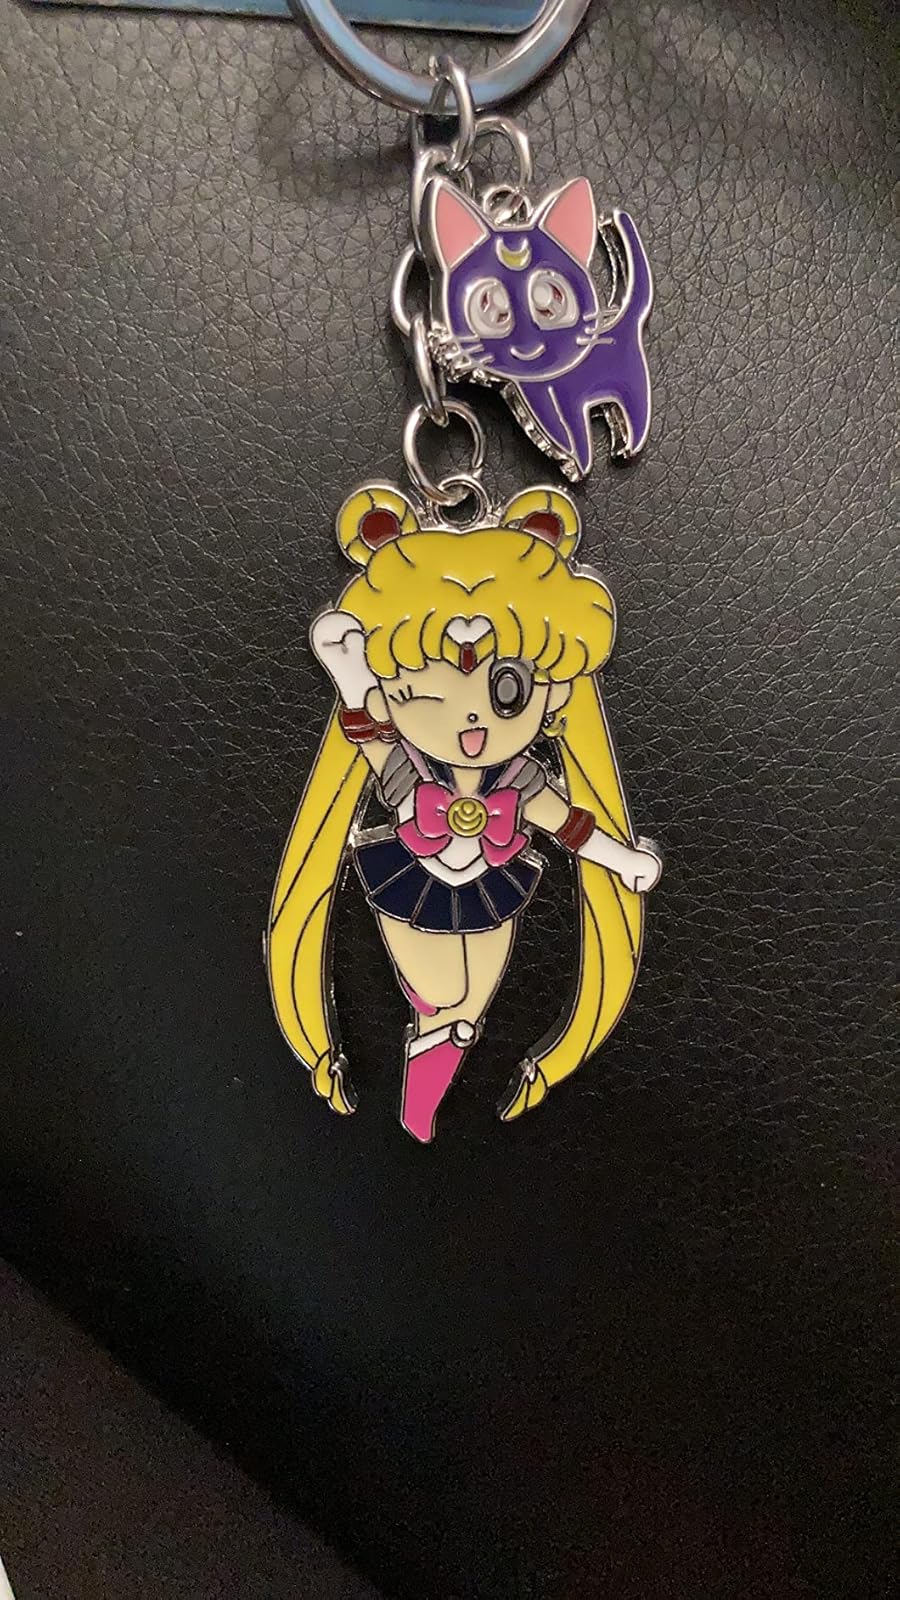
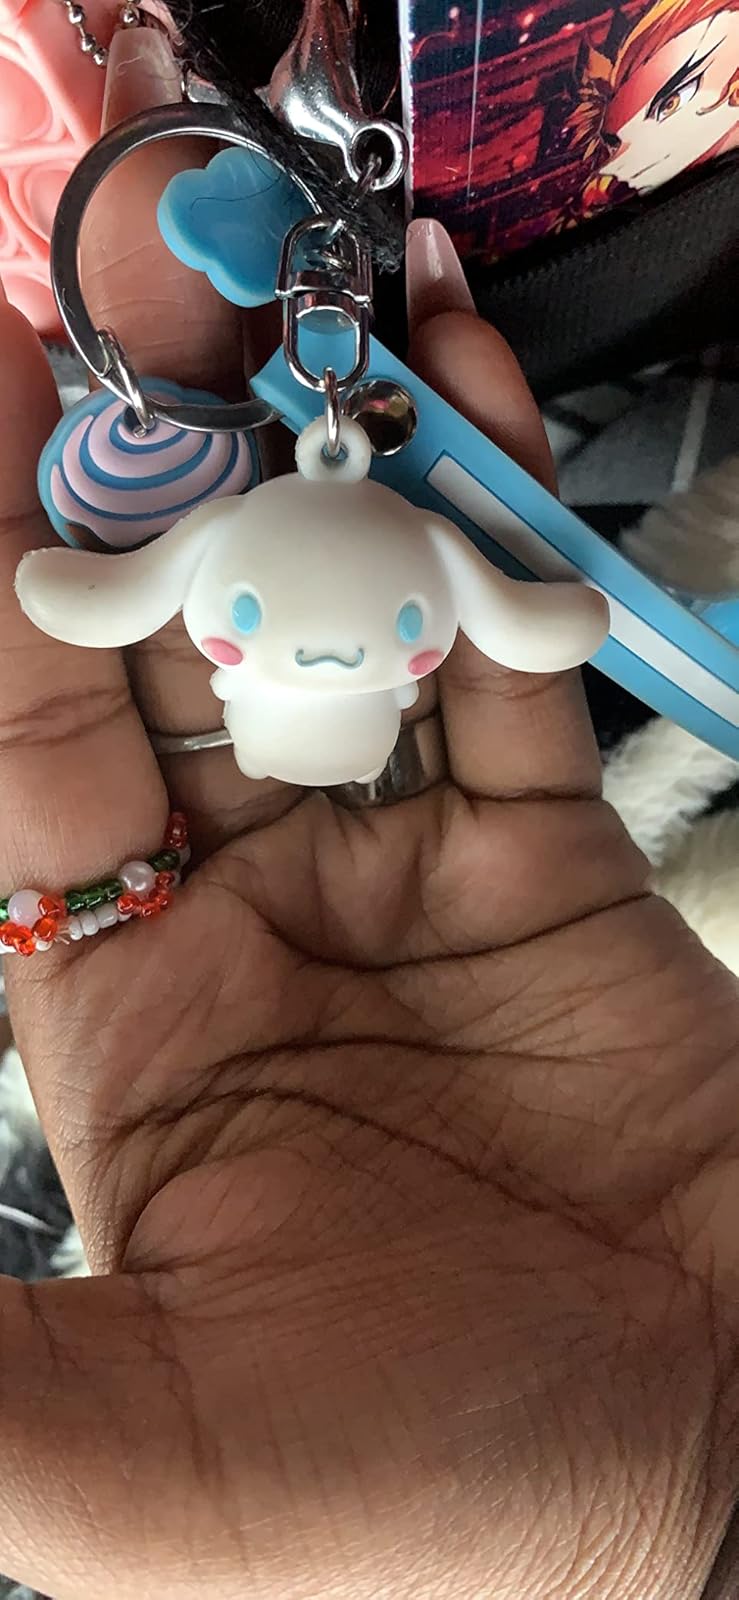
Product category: accessories_keychain
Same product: no